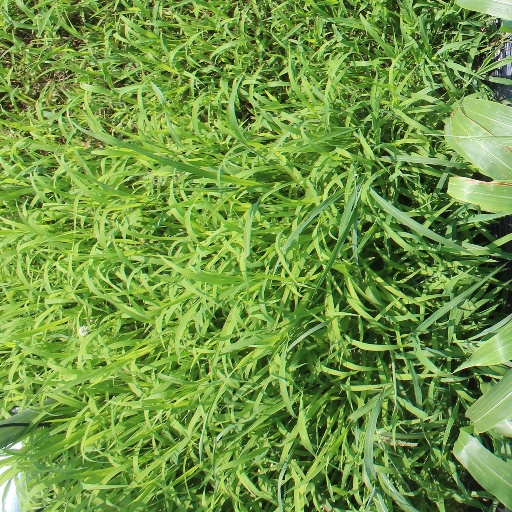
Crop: sorghum